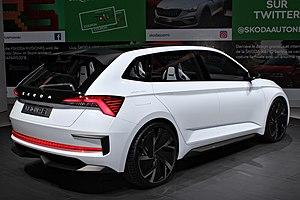
La Scala est une berline compacte 5 portes produite par le constructeur automobile tchèque Škoda Auto à partir de 2019. Elle remplace la Rapid et sa version à cinq portes Spaceback.